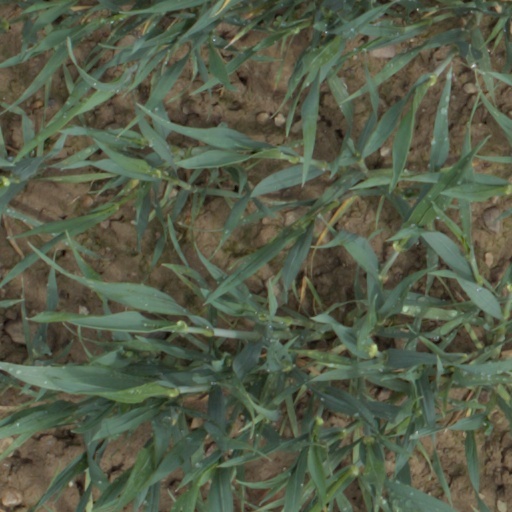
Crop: wheat